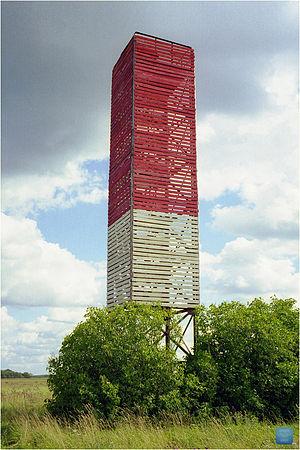
Le phare de Valaste est un phare situé dans le village de Valaste de la commune de Toila du Comté de Viru-Est, en Estonie, sur le golfe de Finlande.